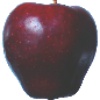
Label: red_delicious_apple